Beda Dudík

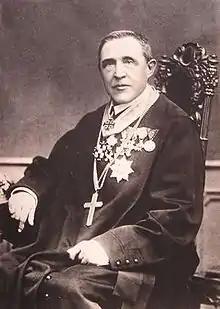
Beda Dudík

Beda František Dudík (29 January 1815, Kojetín – 18 January 1890, Rajhrad) was a historian and Benedictine monk in the Rajhrad Monastery.